Mengzhuang railway station

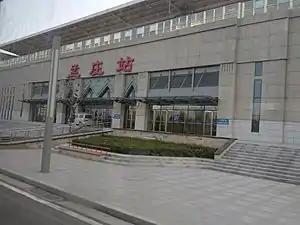

Mengzhuang railway station is a railway station on the Zhengzhou–Xinzheng Airport intercity railway in Zhengzhou, Henan, China. The railway station opened on 31 December 2015, but closed on 25 July 2017. Along with Nancao station, the station was re-opened on the 28th of September 2024.